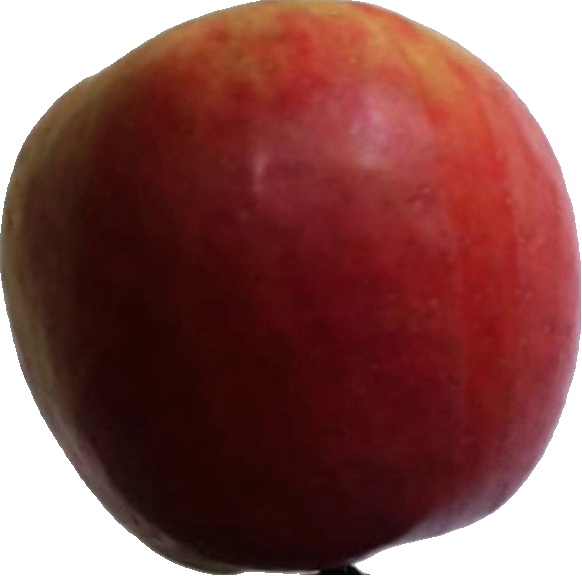
Label: apple_crimson_snow_1